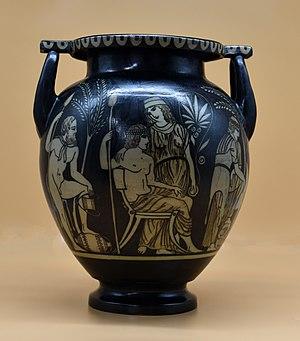
Carmen Fischer
Ciboure est une ville de Nouvelle Aquitaine située dans les Pyrénées Atlantiques. Une poterie y a été active de 1919 à 1995.